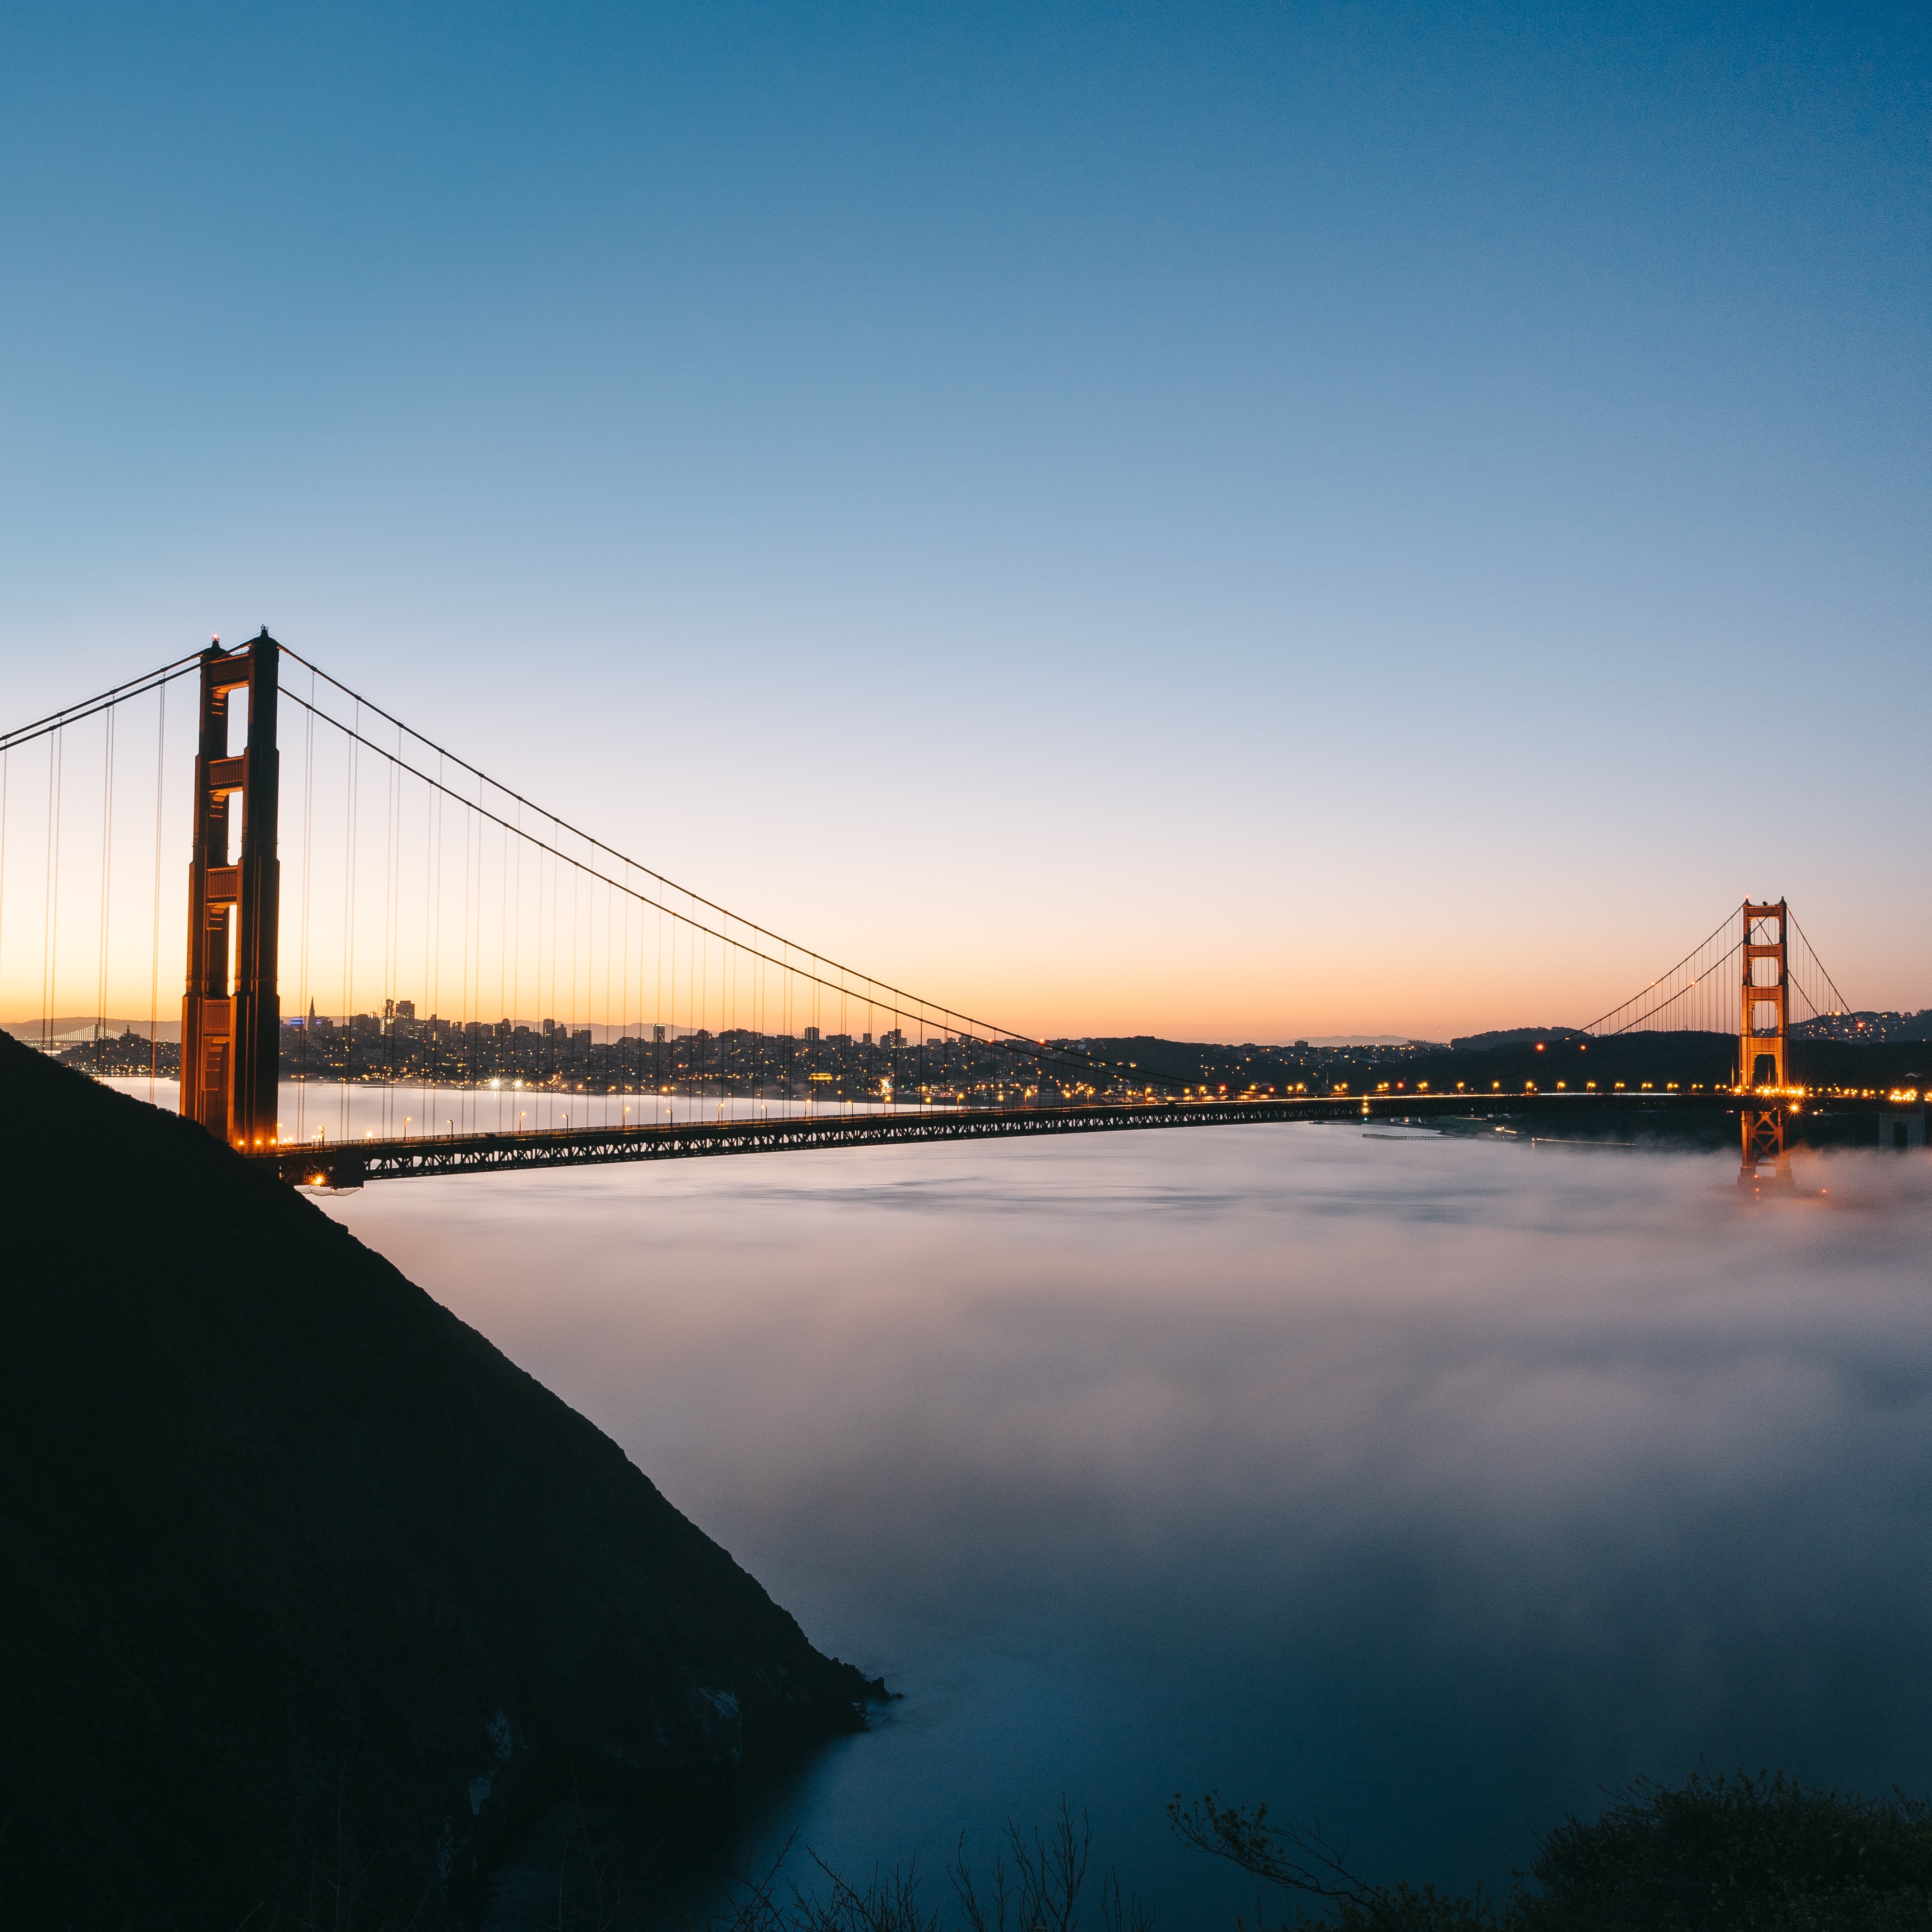
sea, water, horizon, sunrise, sunset, bridge, sunlight, morning, dawn, pier, river, cityscape, golden gate bridge, suspension bridge, dusk, evening, reflection, tower, bay, reservoir, atmospheric phenomenon, nonbuilding structure